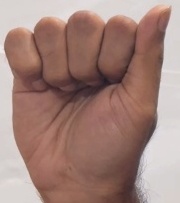
ASL sign: A